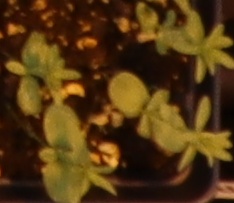
Label: Flax